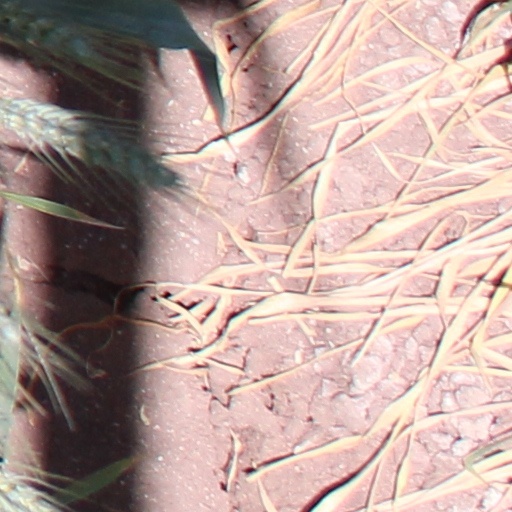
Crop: wheat